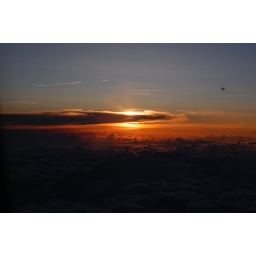
The sunsetting over some clouds from the seat on my plane.